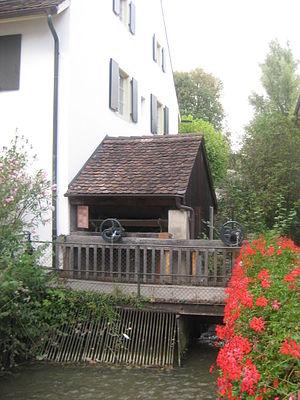
Mühlemuseum, Brüglingen, Münchenstein